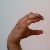
The image shows a hand gesture representing the letter 'C' in Indian Sign Language.